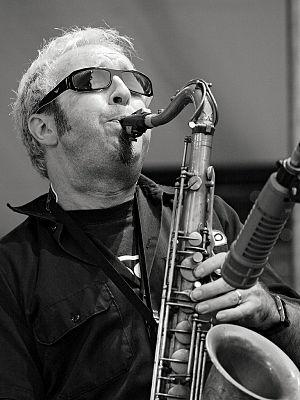
Liquid Soul est un groupe de musique de Chicago qui mélange le jazz, le funk et le rap.